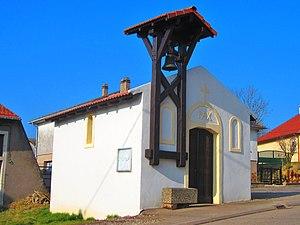
Chapelle Frecourt Servigny Raville
Servigny-lès-Raville est une commune française située dans le département de la Moselle. Elle comprend Frécourt depuis 1812.
Frécourt est une ancienne commune française du département de la Moselle en région Grand Est. Elle est rattachée à celle de Servigny-lès-Raville en 1812.